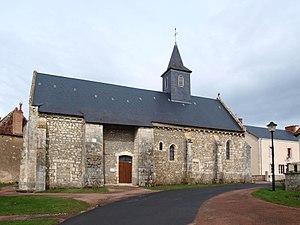
Église Saint-Maximin de Jeu-les-Bois (Indre, France)
Jeu-les-Bois est une commune française située dans le département de l'Indre, en région Centre-Val de Loire.